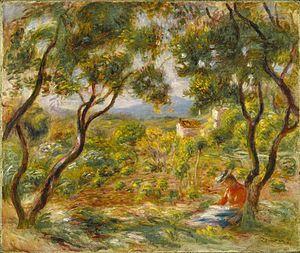
Les vins des papes d'Avignon sont ceux que les neuf pontifes qui choisirent cette cité comme résidence choisirent pour approvisionner leur table et celles de la Cour pontificale. En effet, au début du XIVᵉ siècle, pour fuir la lutte entre Guelfes et Gibelins, la papauté délaissa Rome et s’installa sur les rives du Rhône à Avignon. Pour certains, comme Pétrarque, commença dès lors l’exil de Babylone et le poète vauclusien n’eut pas de termes assez vifs pour décrire Avignon, sentine de tous les vices.